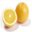
Label: orange